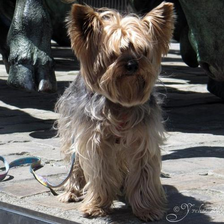
Species: dog
Breed: yorkshire terrier